British military vehicle markings of World War II

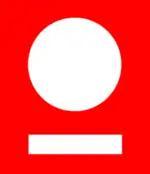
X Corps

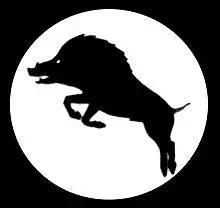
XXX Corps

Each vehicle had to carry a formation sign, normally the formation they were permanently attached to. Thus, if temporarily attached to another unit, the vehicle would retain its normal sign unless instructed to adopt the temporary unit sign.